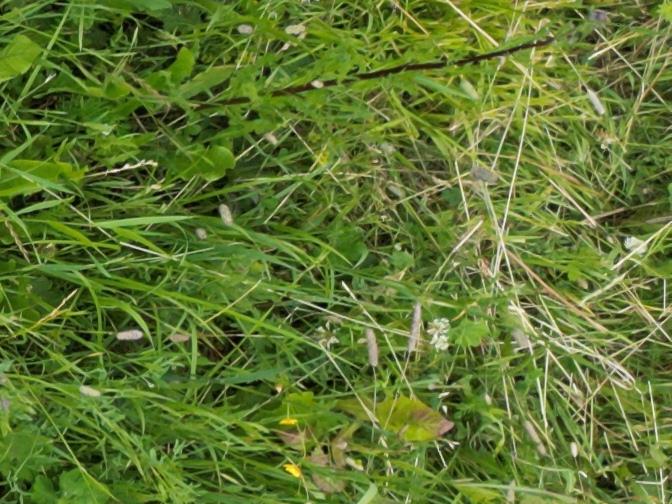
Flowers visible: yarrow flowers, yarrow flowers